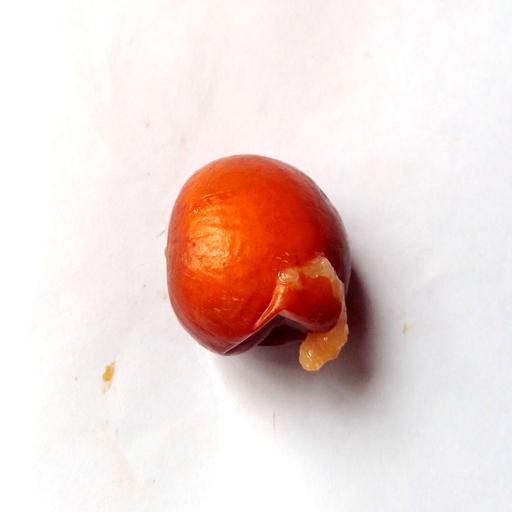
Label: bruised